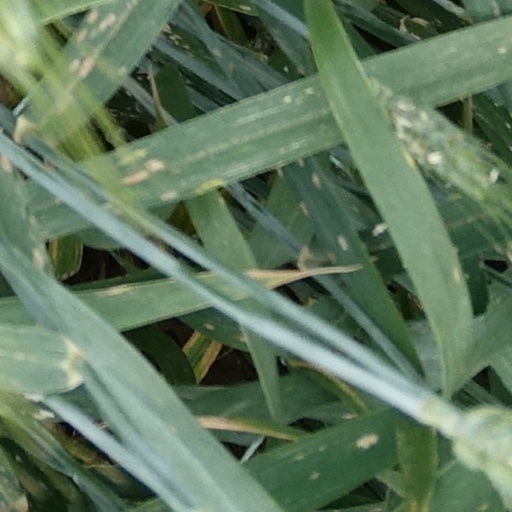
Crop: wheat